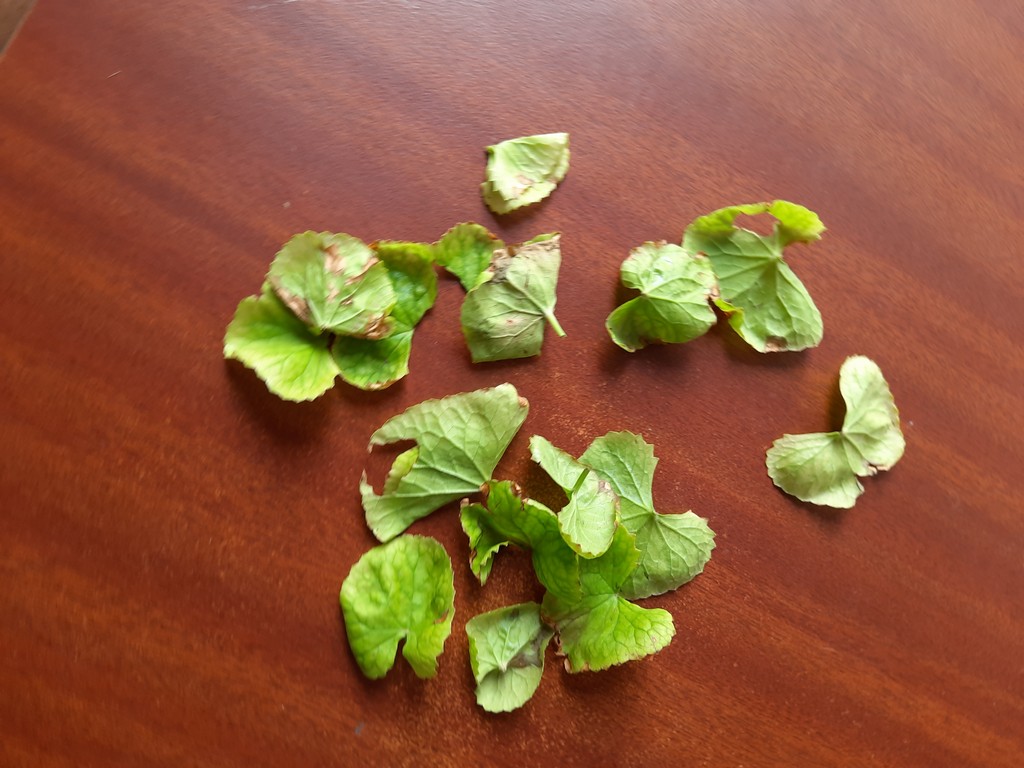
Label: Unhealthy